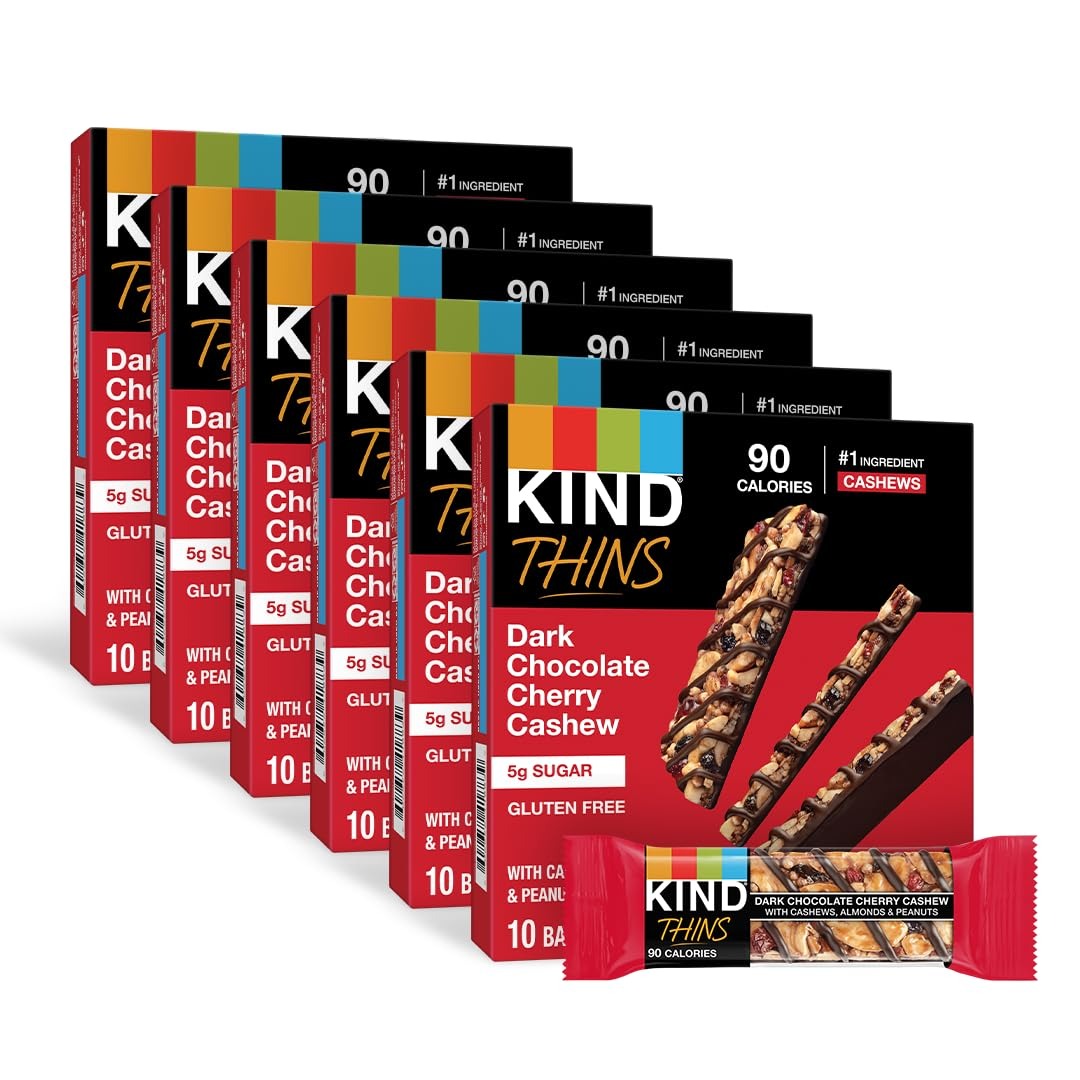
Item Name: KIND THINS Dark Chocolate Cherry Cashew, 0.74 Ounce, 10 Count, Gluten Free Bars, 5g Sugar (60 Bars)
Bullet Point 1: Sixty 0.74 oz KIND THINS Dark Chocolate Cherry Cashew gluten free bars
Bullet Point 2: Nutrient-dense KIND THINS nut bars made with cashews as the #1 ingredient
Bullet Point 3: KIND bars with a thin layer of sweet cherries, sliced cashews, and a chocolatey coating and drizzle combine for delicious OU-D kosher snacks
Bullet Point 4: Take these thin snack bars anywhere on-the-go
Bullet Point 5: Chewier, crunchy, thin bars contain 5 grams of sugar, 90 calories, and are made without genetically engineered ingredients
Bullet Point 6: Individually wrapped snacks offer a convenient option for a quick pick-me-up
Value: 7.4
Unit: Ounce

Price: 64.96